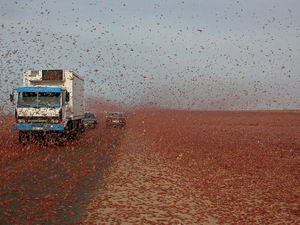
Nuage de criquet migrateur (Schistocerca gregaria) dans le sud-ouest du Maroc, en novembre 2004 (photo
Des milliards d'insectes migrent chaque année. Certains le font sur de courtes distances et d'autres à échelles intercontinentales.